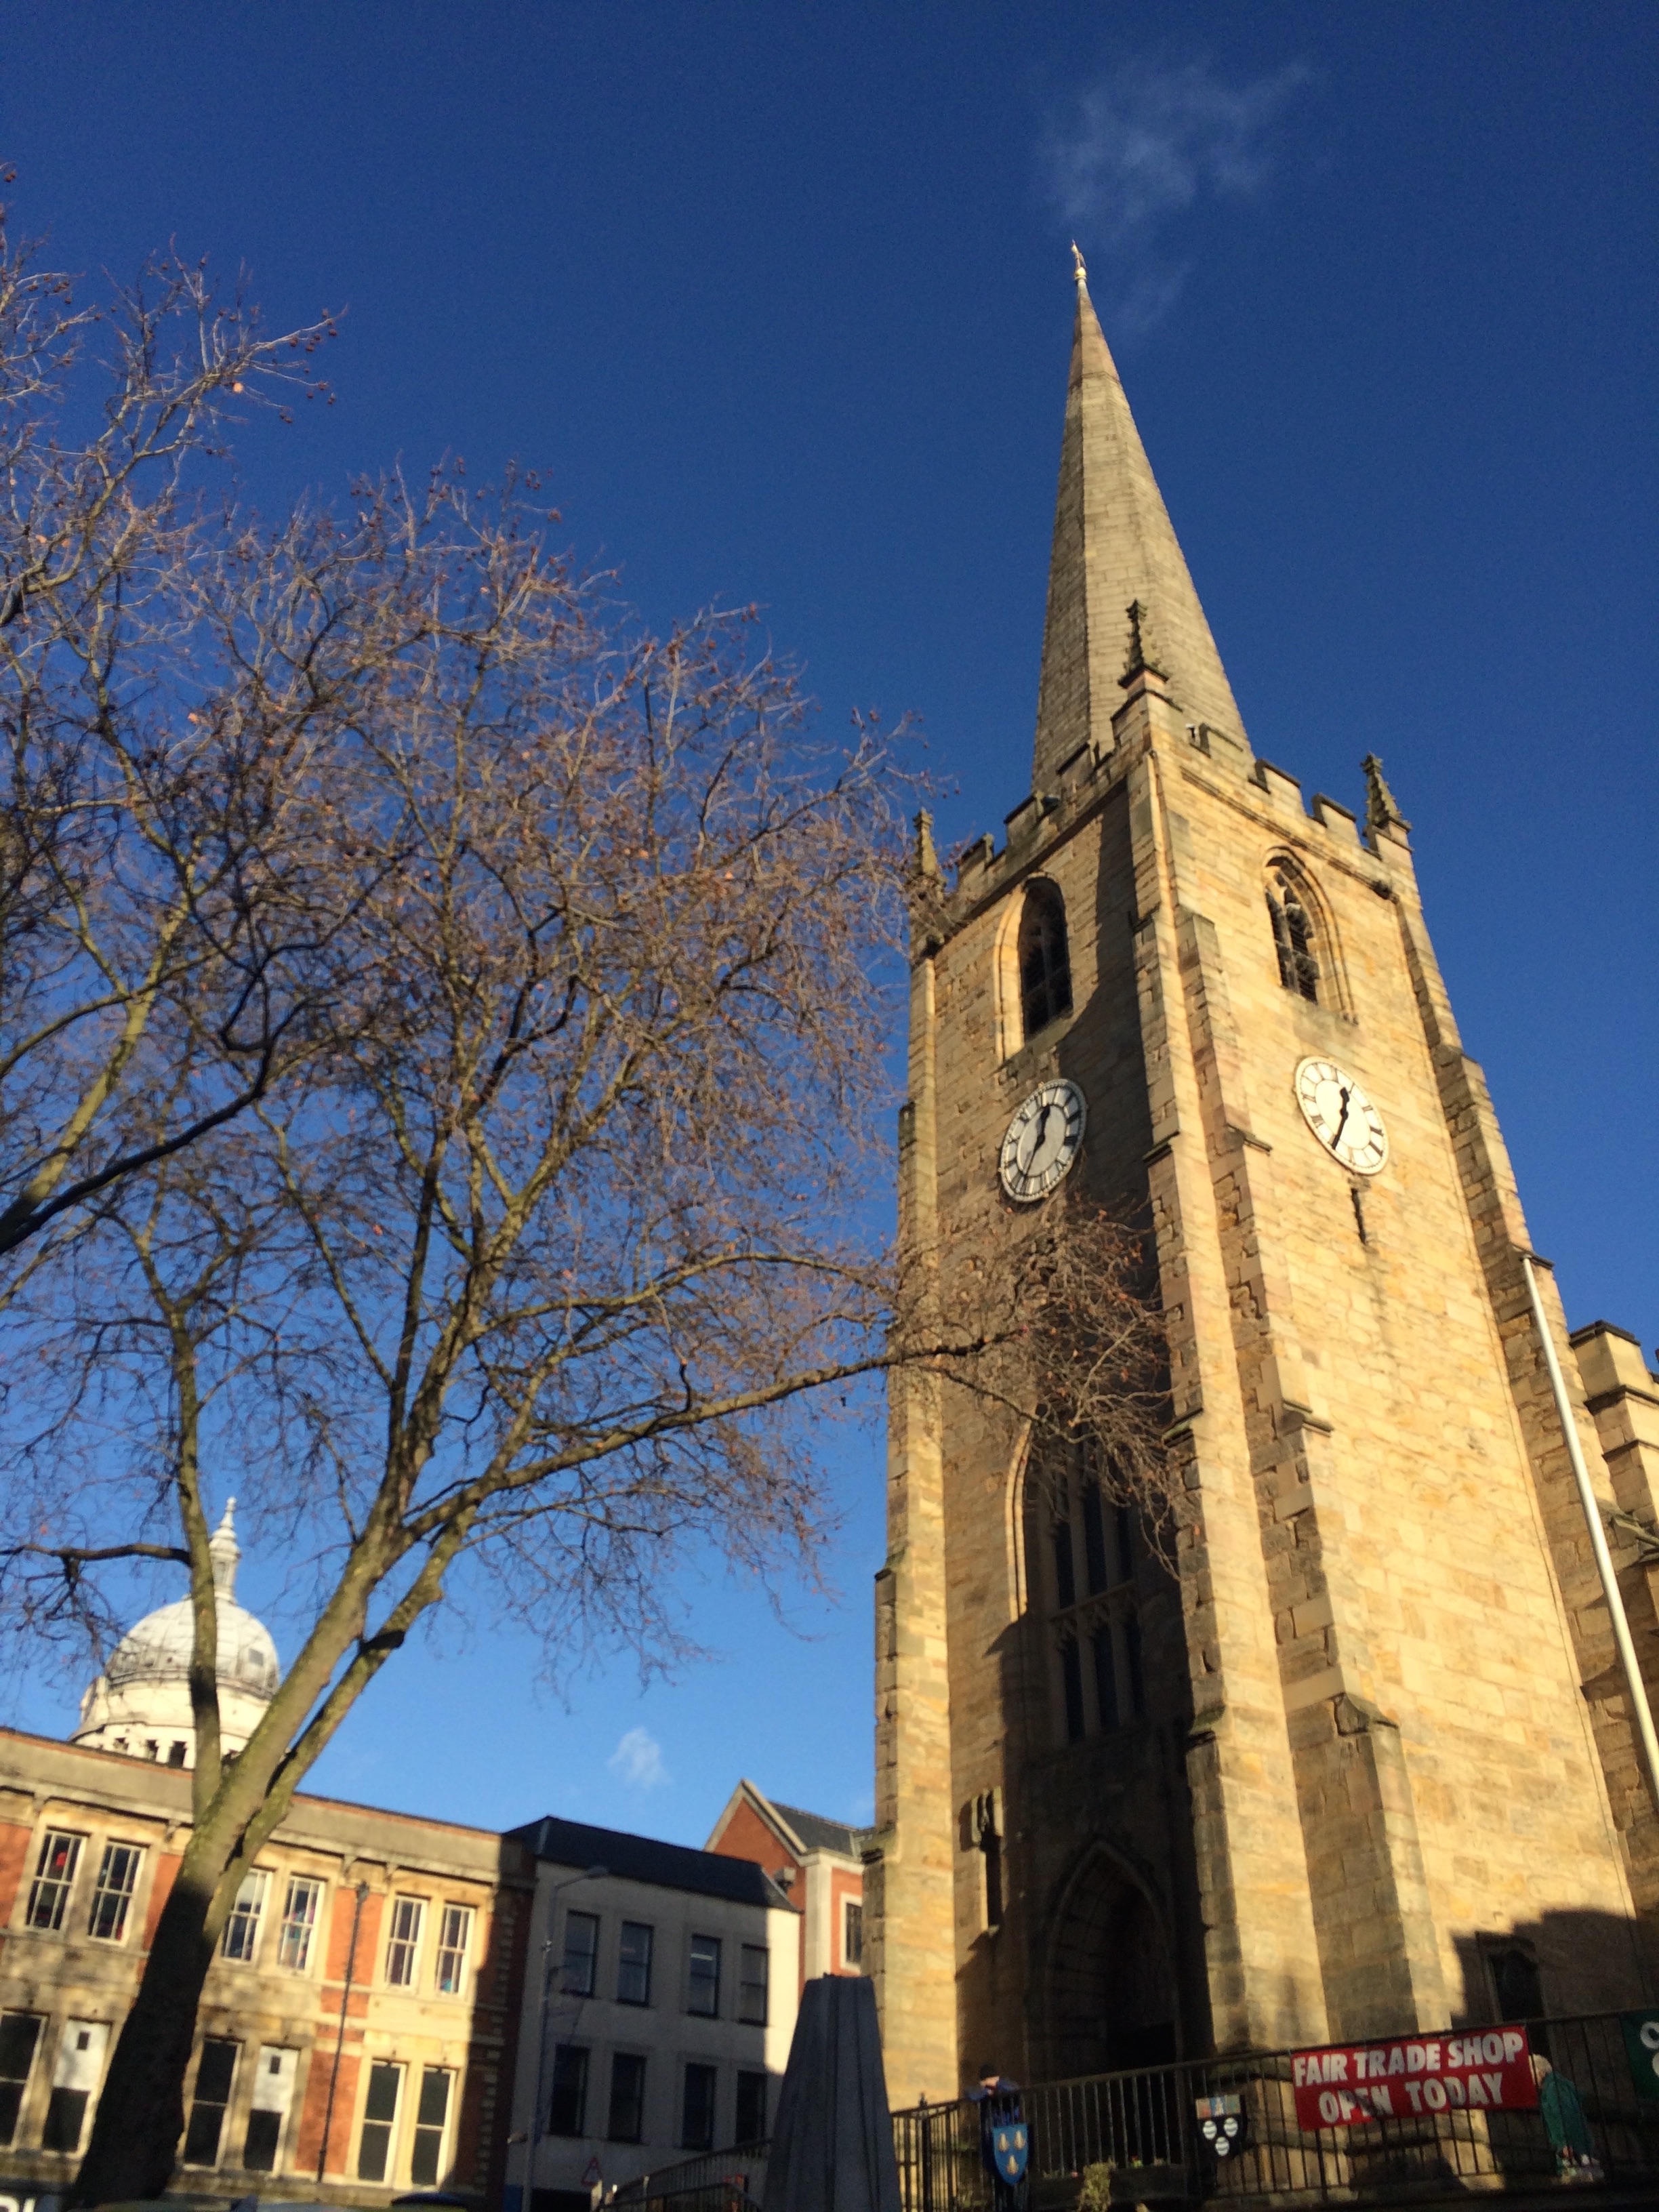
building, city, downtown, tower, landmark, church, cathedral, place of worship, bell tower, spire, steeple